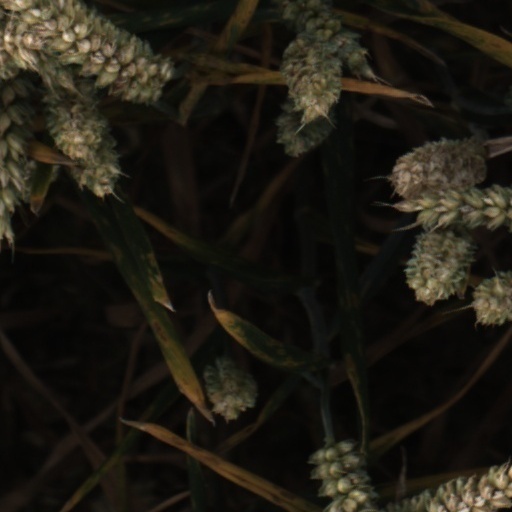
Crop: wheat